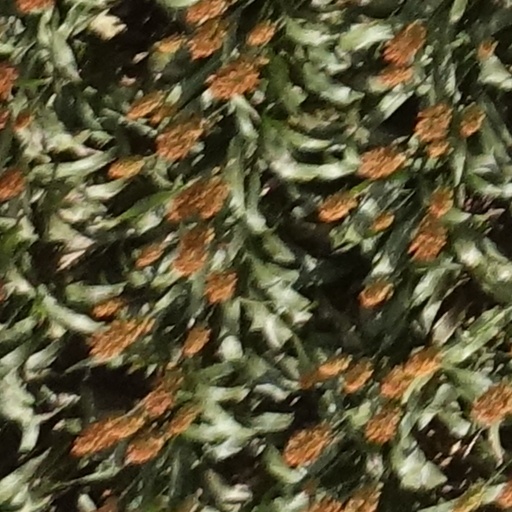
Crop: sorghum